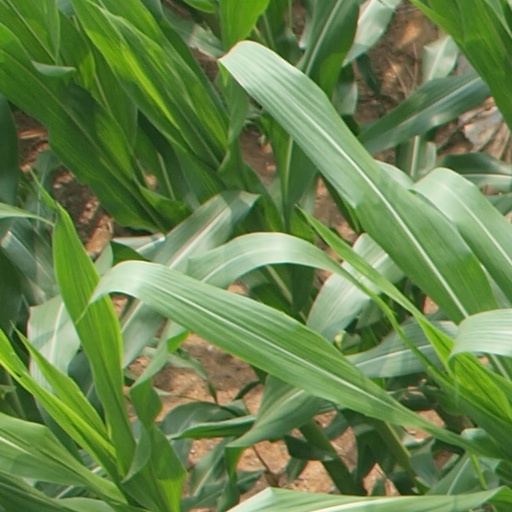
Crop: maize; corn